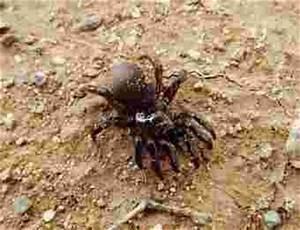
spider